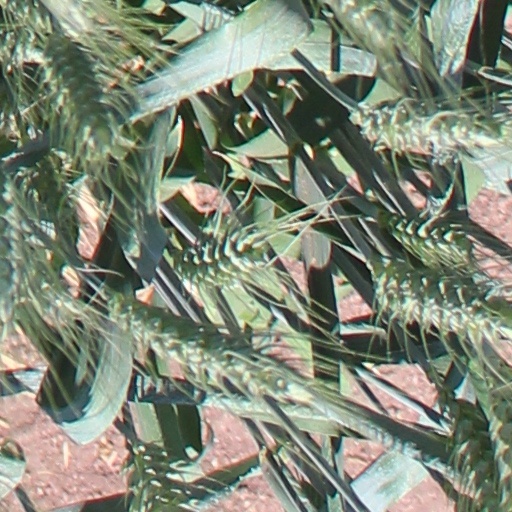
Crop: wheat